Audio and video interfaces and connectors

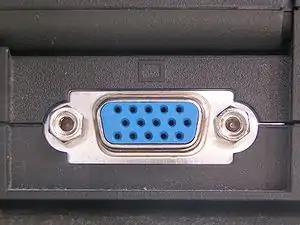
A VGA connector

Video connectors carry only video signals. Common video-only connectors include: